Screams of a Winter Night

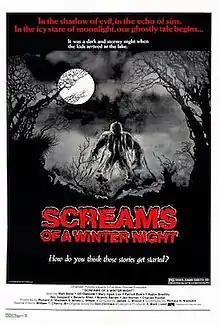
Theatrical poster

Screams of a Winter Night is a 1979 American anthology horror film directed by James L. Wilson and starring Matt Borel, Gil Glasgow, and Mary Agen Cox. Its plot focuses on a group of college students staying in a cabin who tell various scary stories to one another.